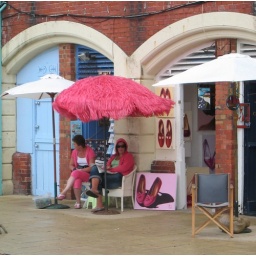
A very 'Pink' scene in Brighton, these two women selling paintings of shoes definaltely had a pink theme!